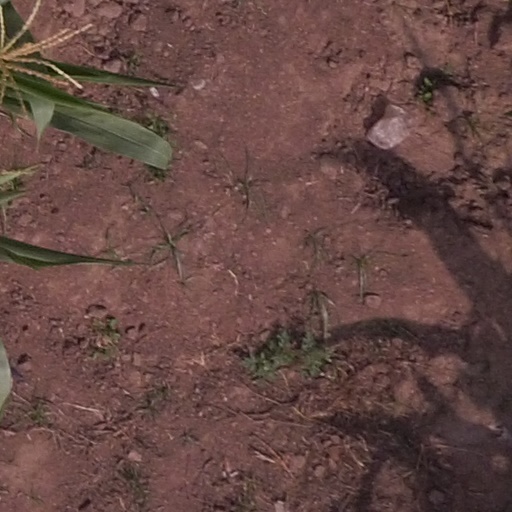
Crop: maize; corn